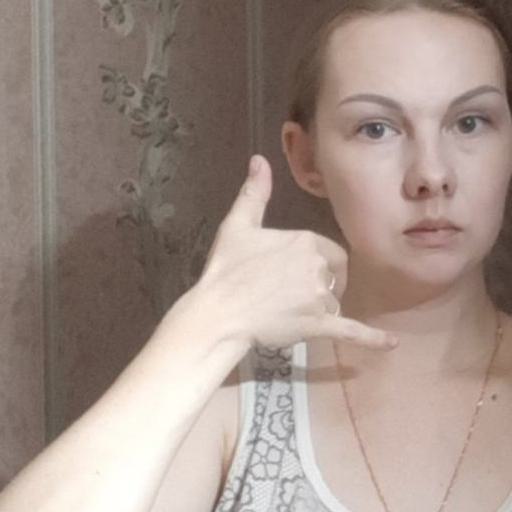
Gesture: call